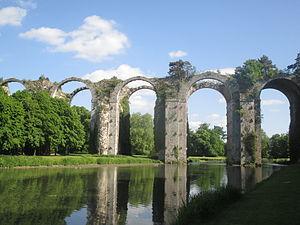
Vue de l'aqueduc du château de Maintenon
Cet article recense les monuments historiques français classés en 1875.
L'aqueduc de Maintenon est un ouvrage d'art inachevé, situé sur le domaine du Château de Maintenon, franchissant la vallée de l'Eure. Il fait partie du Canal de l'Eure initié par Louis XIV dans le but d'alimenter en eau le château de Versailles. Débutés en 1686, les travaux seront abandonnés en 1689 en raison de l'entrée en guerre du Royaume contre la Ligue d'Augsbourg.
Cette liste de ponts d'Eure-et-Loir présente les ponts remarquables de ce département français, situé en région Centre-Val de Loire. Cette liste n'est pas exhaustive.